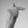
ASL letter: T